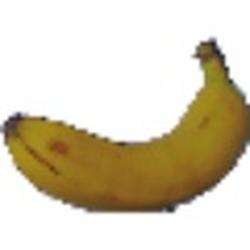
Label: Banana